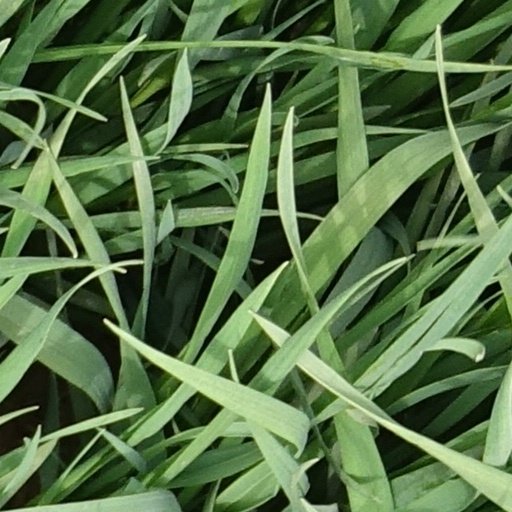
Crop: wheat